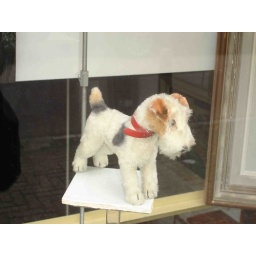
mini antique toy wire-haired fox terrier in the window of an antique store, where a living version of this dog resides